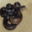
Label: snake